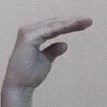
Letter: jeem